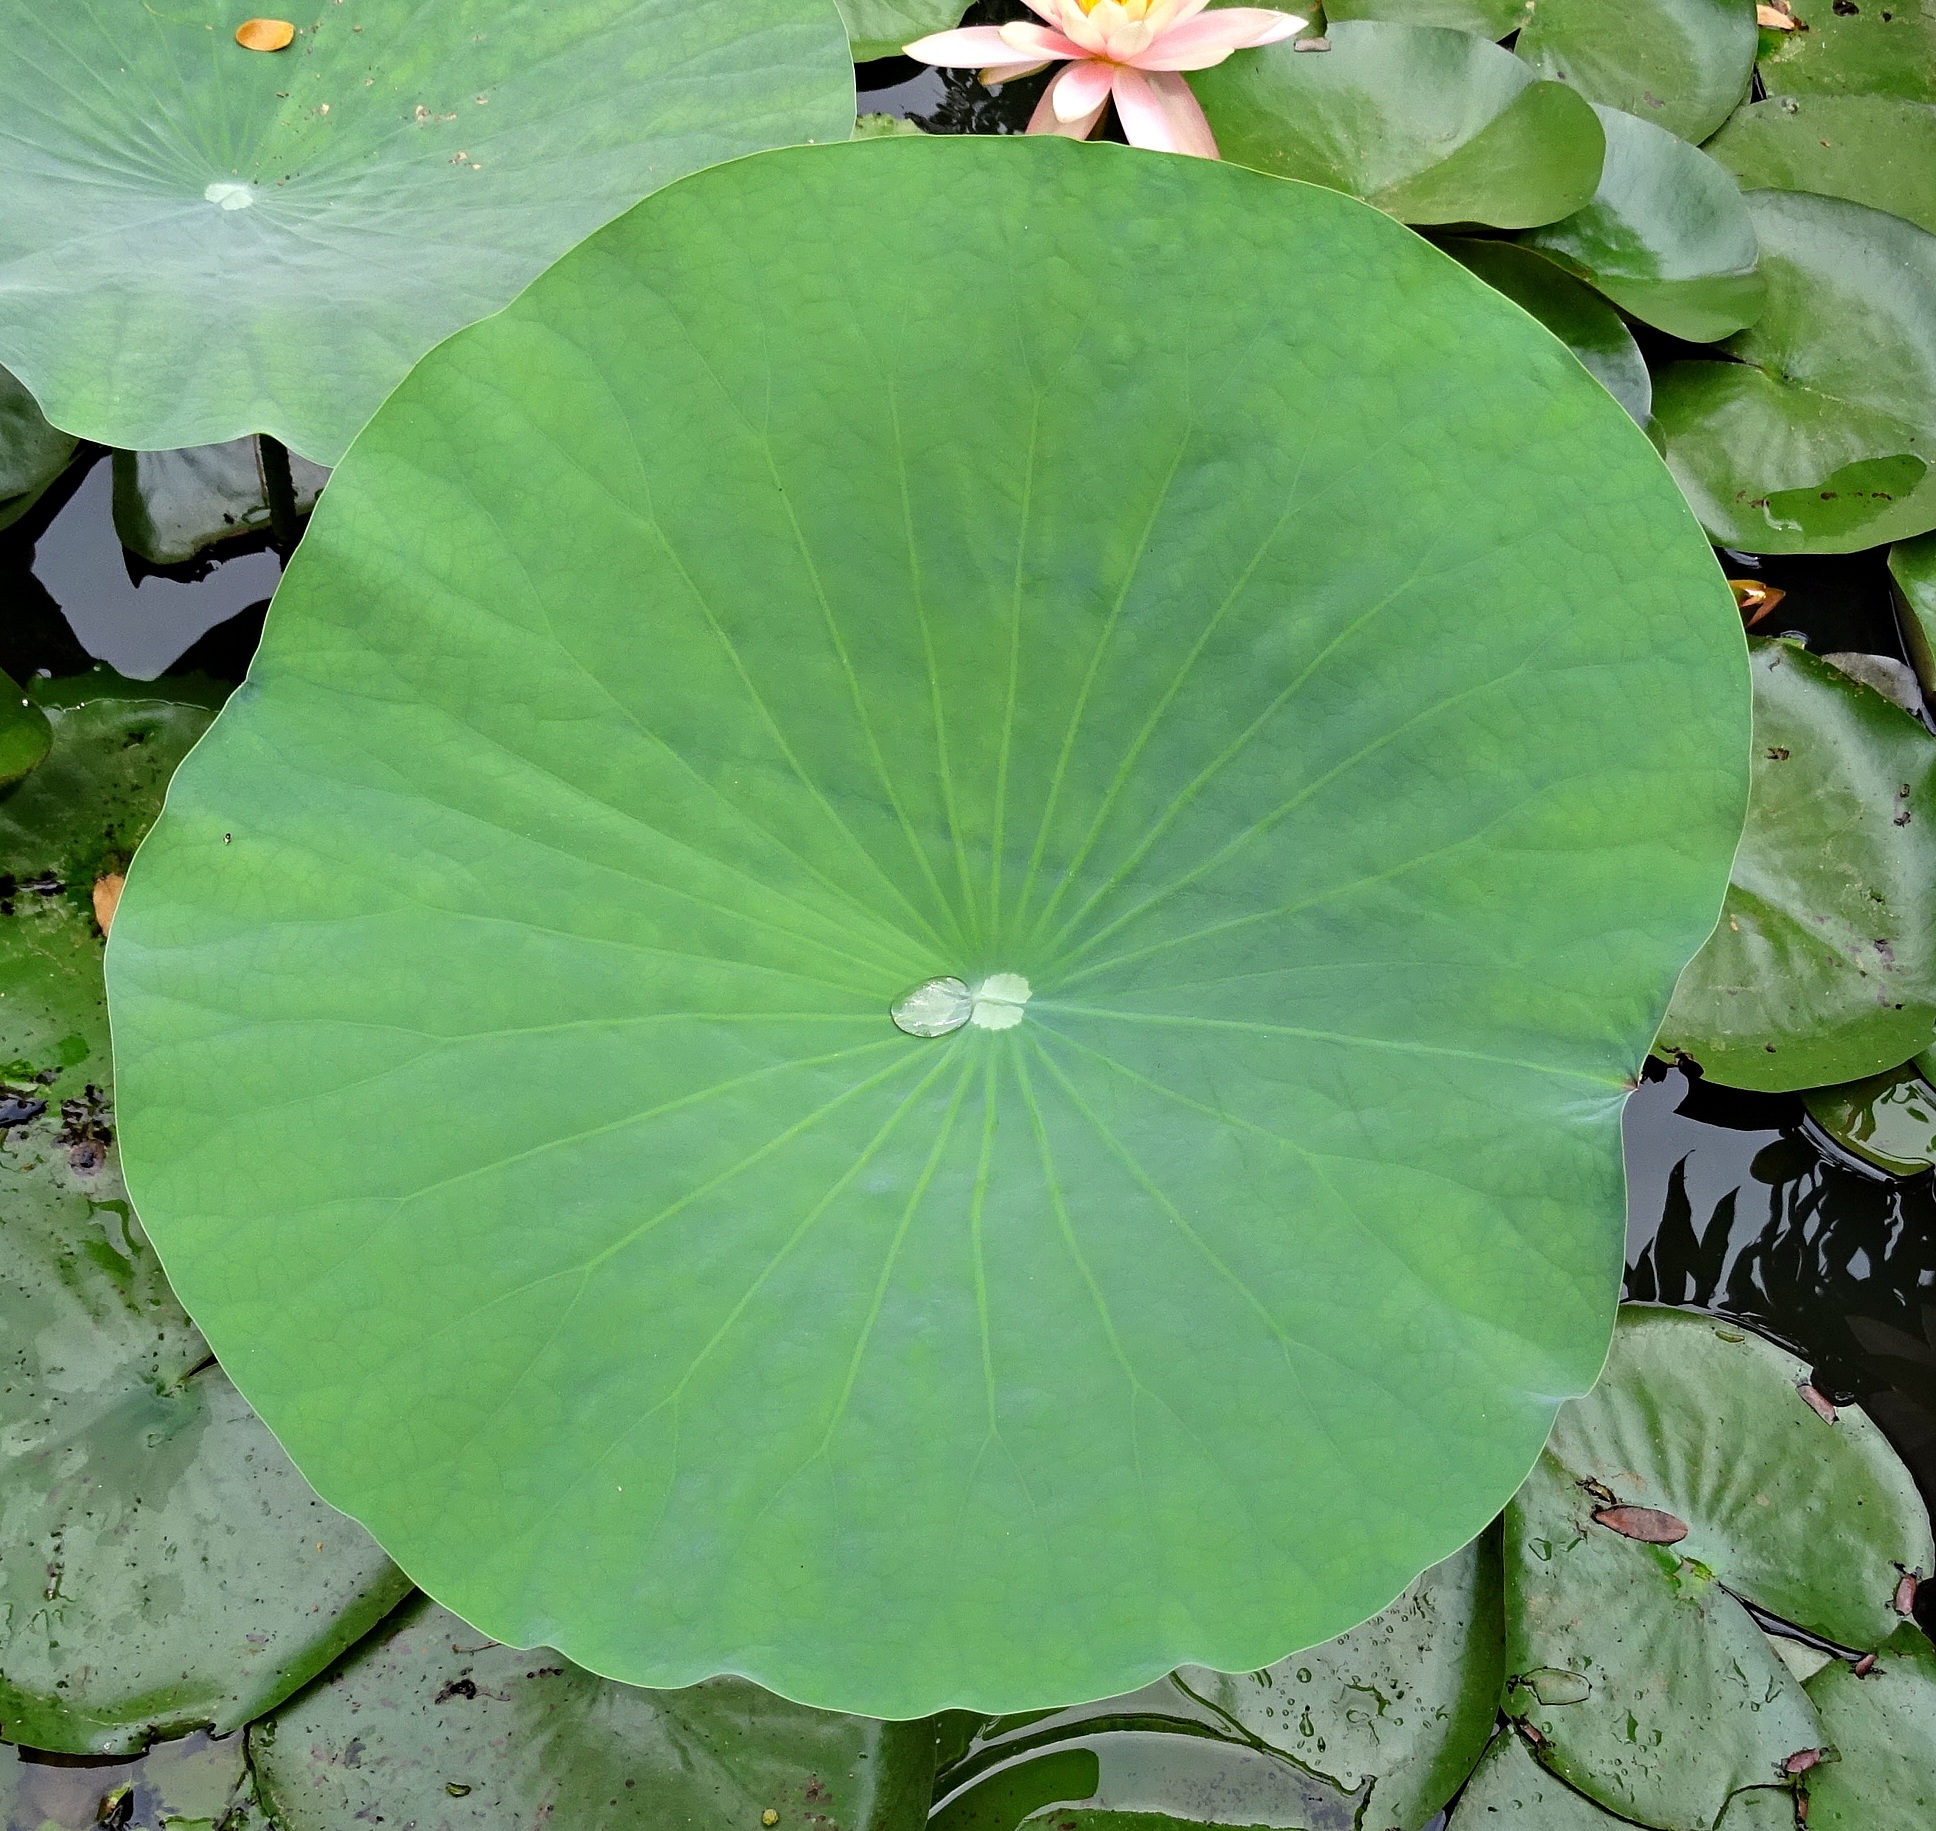
water, nature, droplet, drop, plant, leaf, flower, pond, green, botany, aquatic, garden, sacred lotus, aquatic plant, dharwad, flora, lotus, india, flowering plant, annual plant, land plant, lotus family